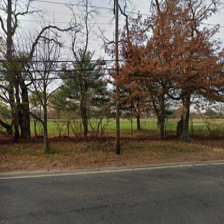
Label: streetView